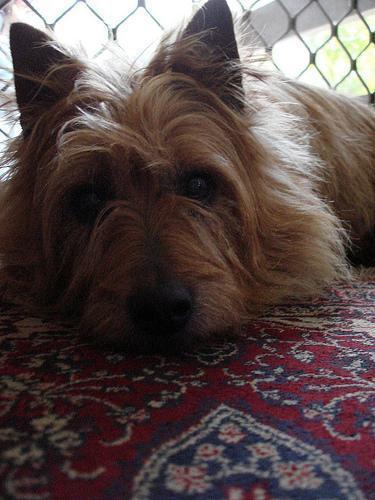
Australian_terrier